Jalaram Bapa

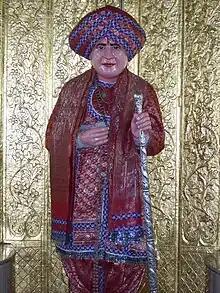
Jalaram Bapa idol at a temple in Vadodara, dressed in colorful attire on occasion of Jalaram Jayanti holding a danda and wearing a turban.

The idol of Jalaram Bapa is shown as a smiling man holding danda and wearing often a white paghadi and white dhoti-kurta. The deities of his patron deities Rama, Sita, Lakshmana and Hanuman are also mostly found along with his idol. Temples of Jalaram Bapa today can be found in several big & small towns across India. Outside India, his temples are located in East Africa, the United Kingdom, the United States of America, Canada, Australia and New Zealand.